Indian peafowl

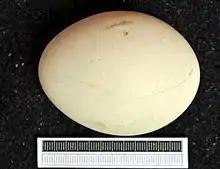
Egg from the collection of Museum Wiesbaden

Indian peacocks are polygamous. The peafowl usually reaches sexual maturity at the age of two to three years old. The breeding season may be spread out over the entire year and is more common during the monsoon months of June to August. Several males may congregate at a lek site and these males are often closely related. Males at leks maintain small territories next to each other and allow females to visit them. Males make no attempt to guard harems and females do not favour specific males.